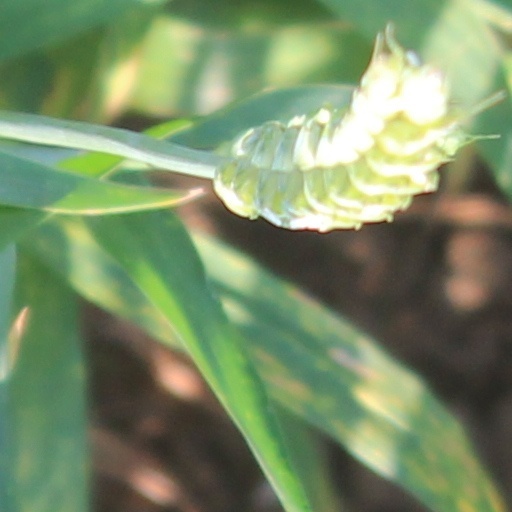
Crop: wheat